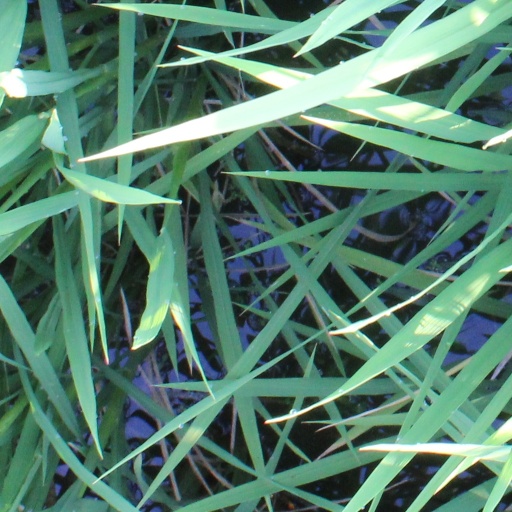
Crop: rice